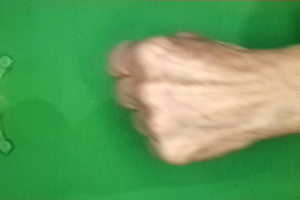
Label: rock